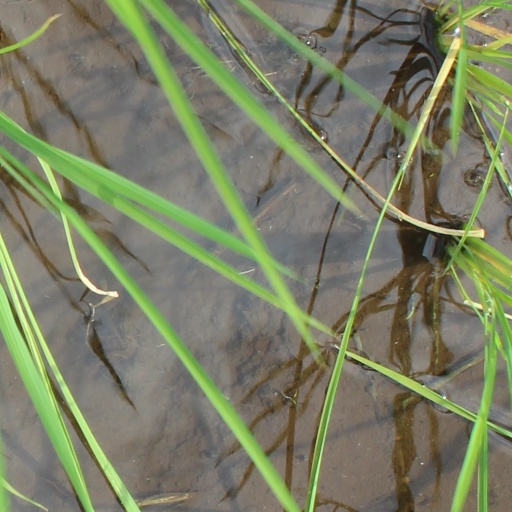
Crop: rice